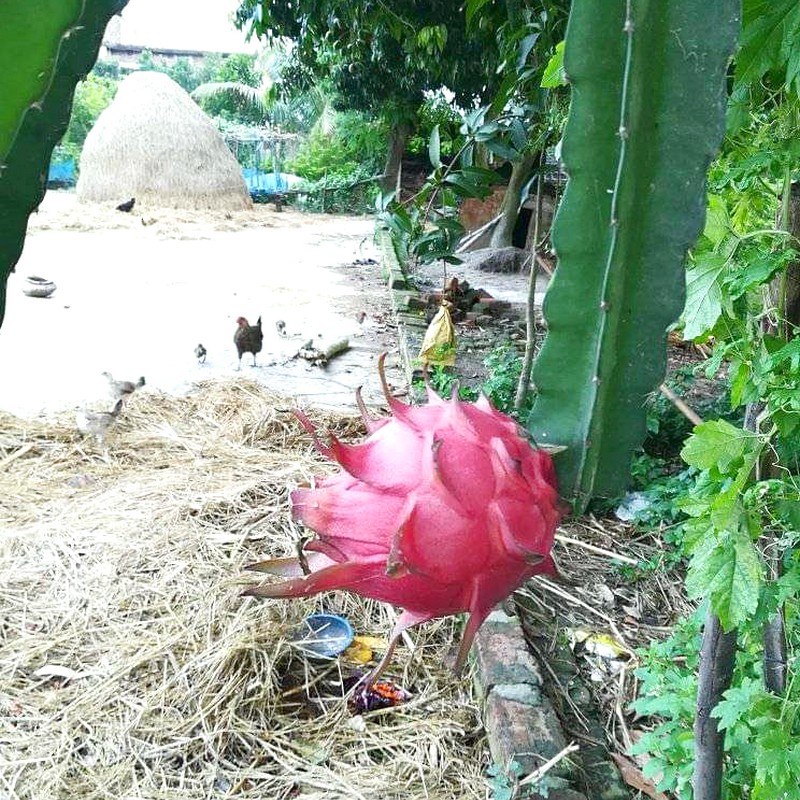
Label: Fresh Dragon Fruit